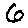
Label: 6